Sea Trek 2001

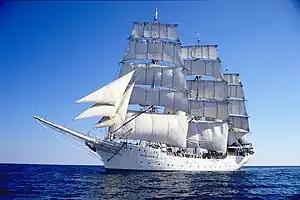
The "Christian Radich", one of the tall ships chartered by Sea Trek 2001 to cross the Atlantic Ocean.

Sea Trek 2001 was a privately organized commemorative sea voyage in 2001, celebrating the 150th anniversary of the migration of members of the Church of Jesus Christ of Latter-day Saints (LDS Church) from Europe to the United States during the 19th century. It followed the church's sesquicentennial reenactments of Mormon pioneer wagon trains of 1997.